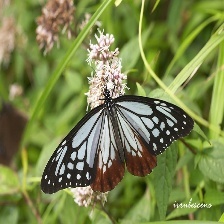
Species: CHESTNUT